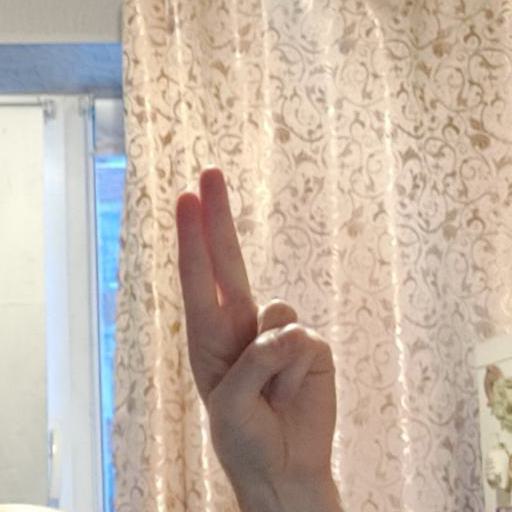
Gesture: two_up